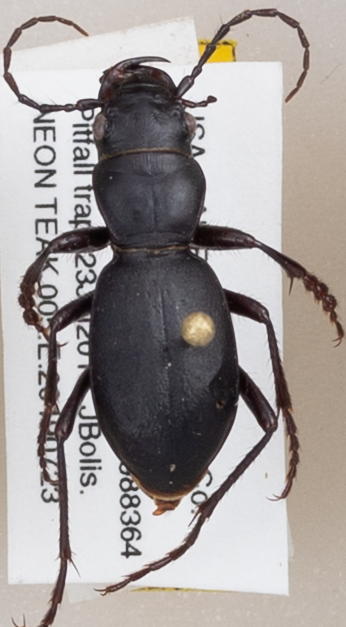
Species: Omus californicus
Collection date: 2019-07-23
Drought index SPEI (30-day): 0.616
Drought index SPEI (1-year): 0.54
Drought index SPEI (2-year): -0.03